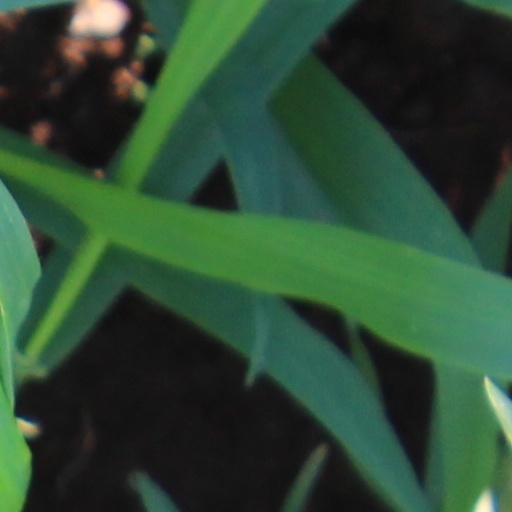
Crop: wheat